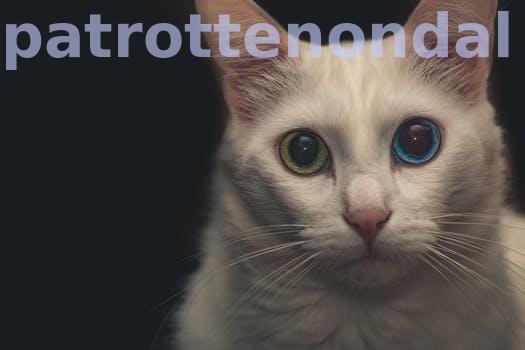
Label: Watermark